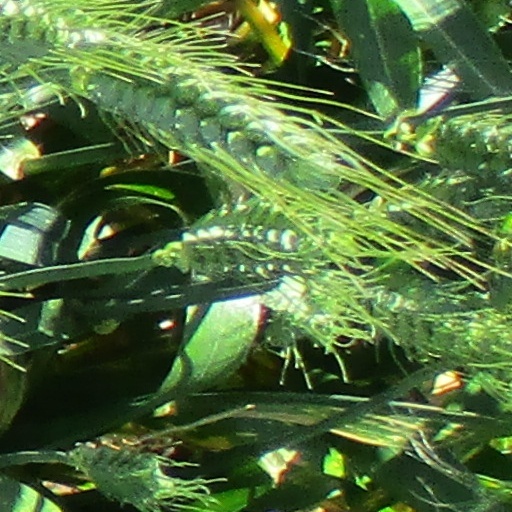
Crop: wheat